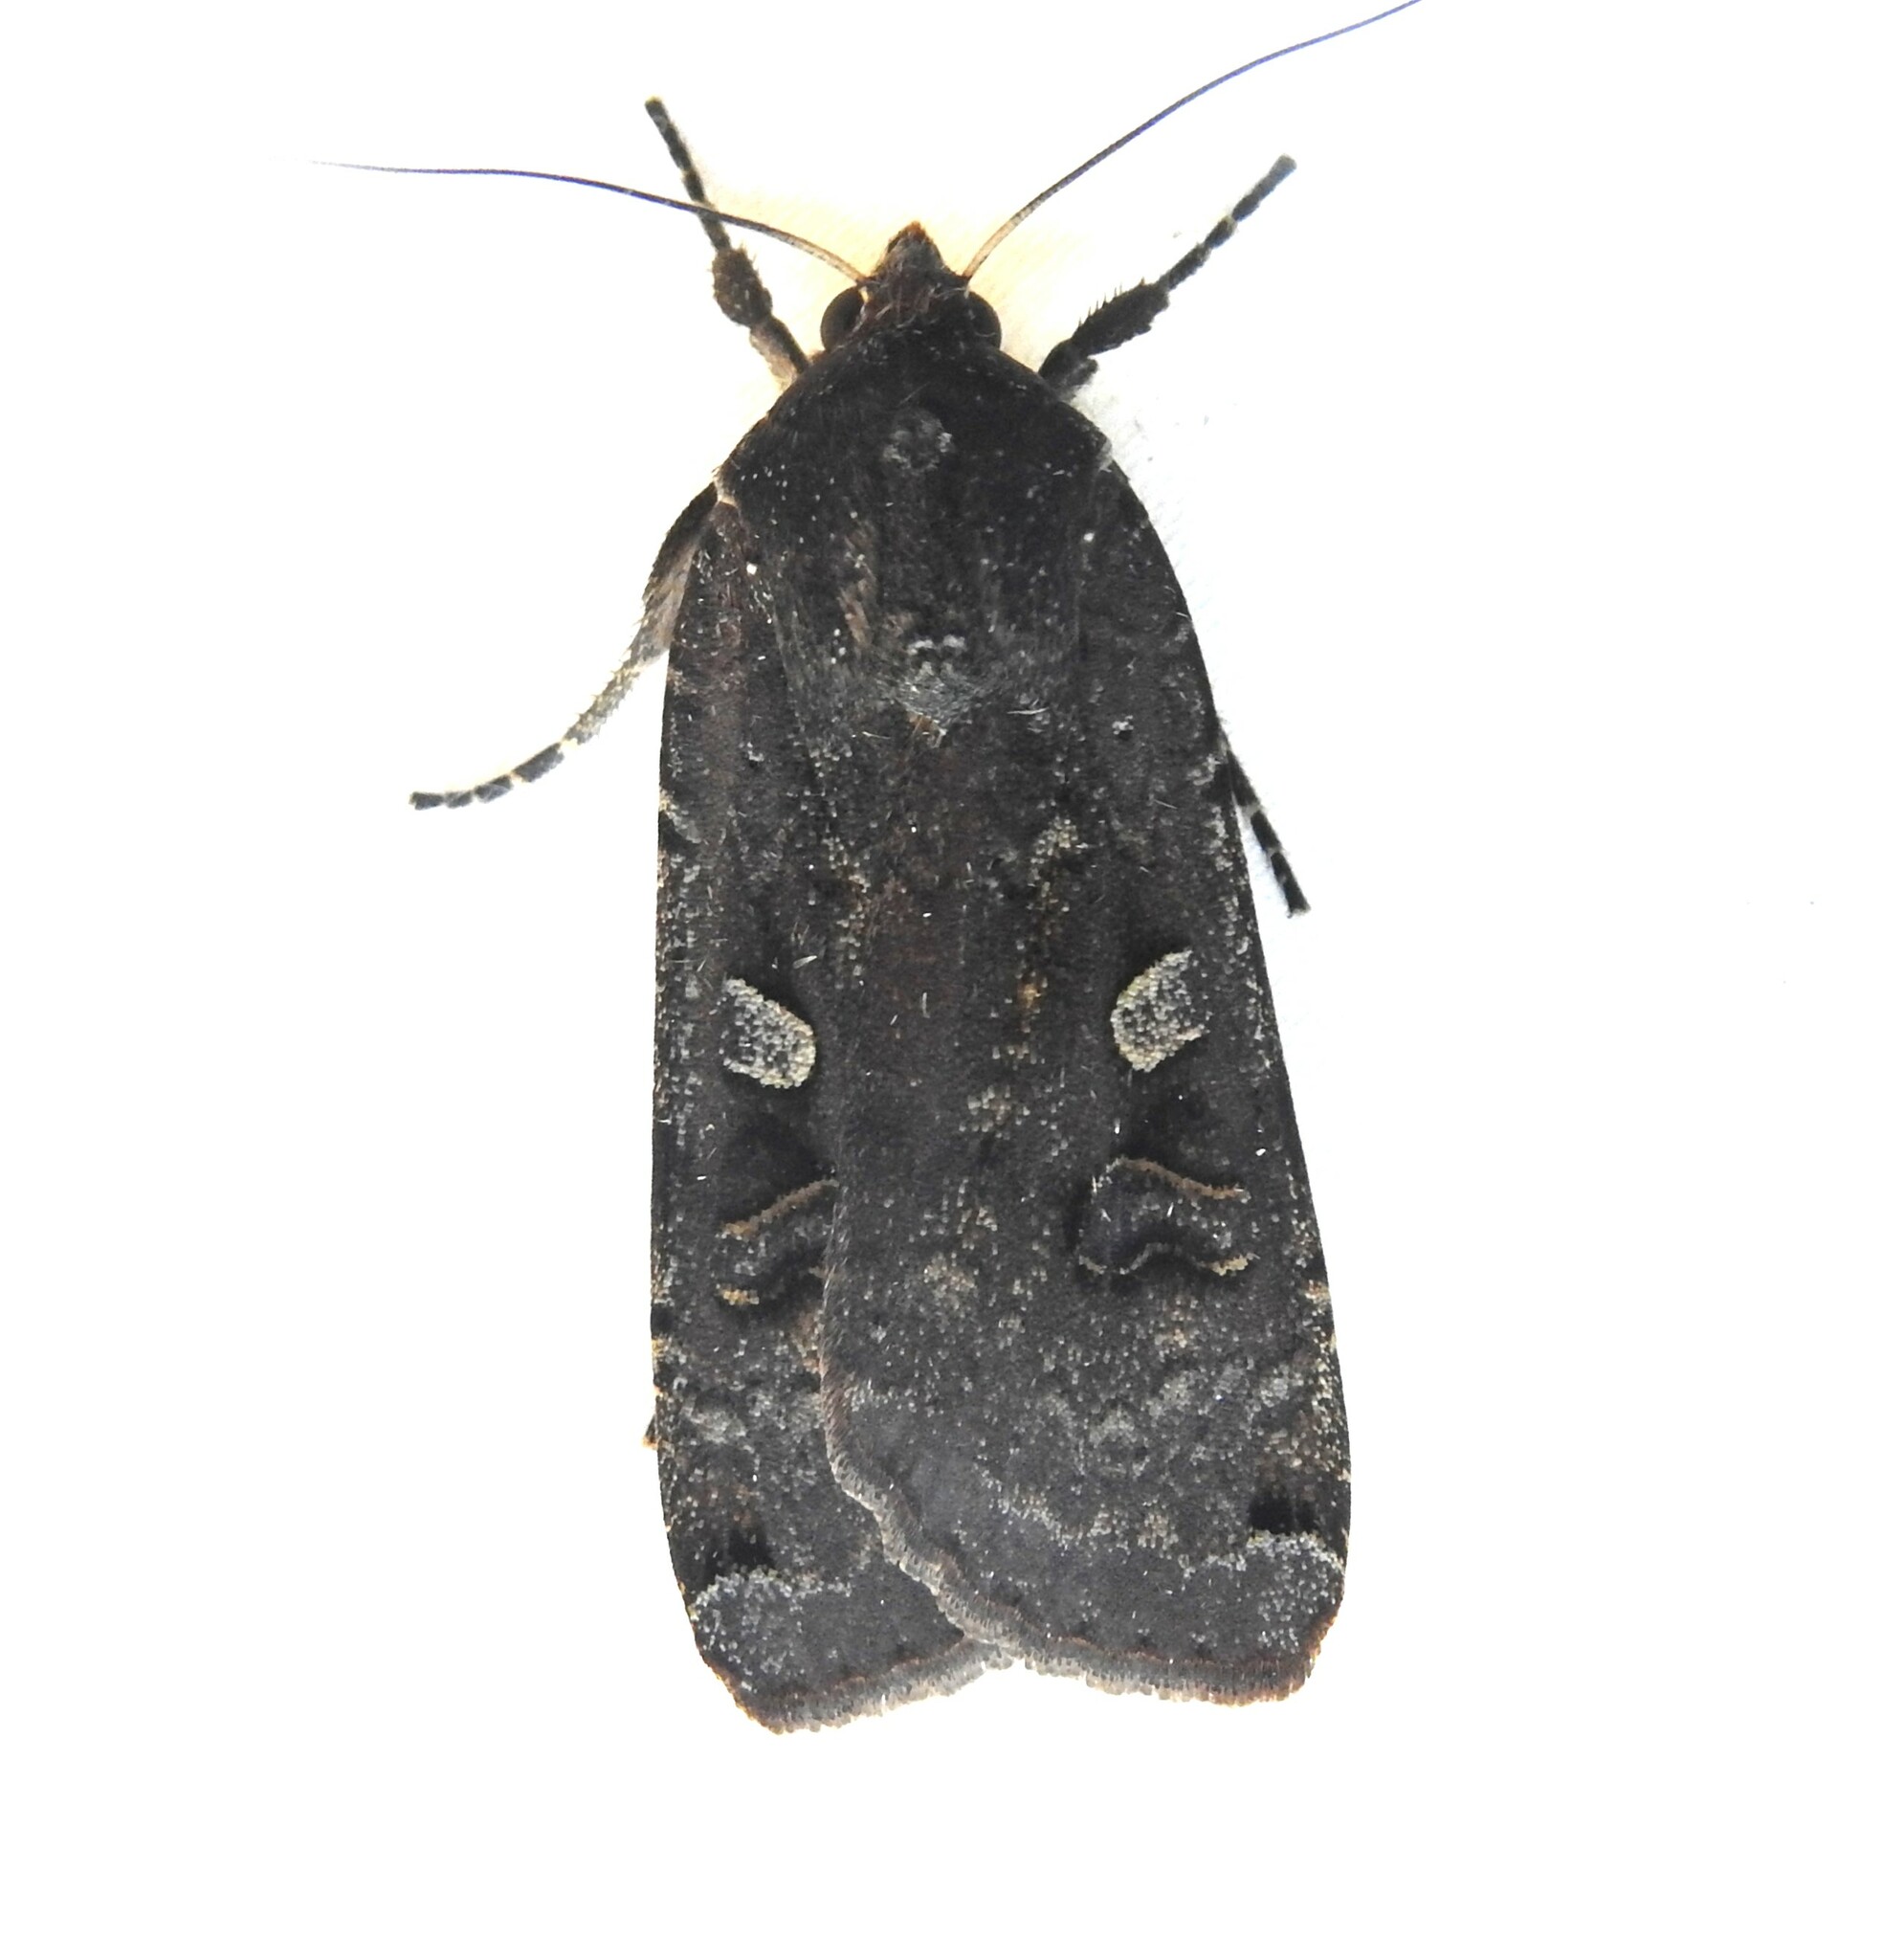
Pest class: cutworms